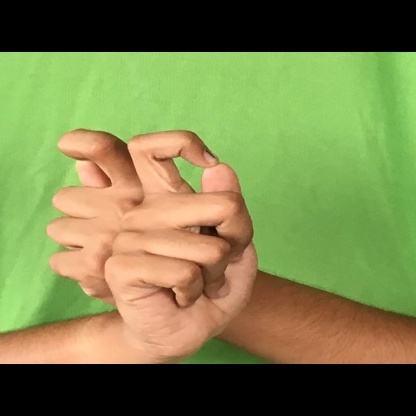
Mudra: Berunda